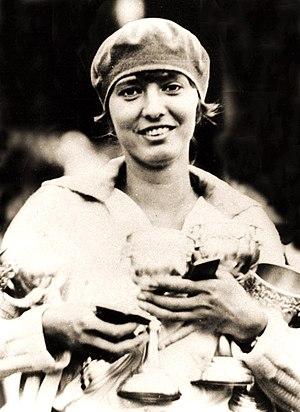
Les jeux mondiaux féminins de 1930 sont la troisième édition régulière des jeux mondiaux féminins et ont lieu du 6 au 8 septembre au stade Letná à Prague.
Halina Konopacka, née Raszkiewicz, mariée Matuszewska puis Szczerbińska, née le 26 février 1900 à Rawa Mazowiecka, en Pologne, et morte le 29 janvier 1989 à Daytona Beach, aux États-Unis, est une athlète polonaise qui fut championne olympique.